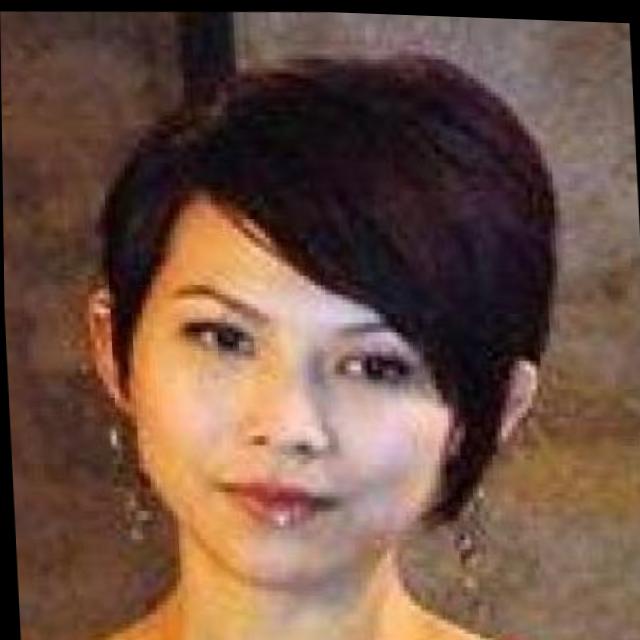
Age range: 21-44